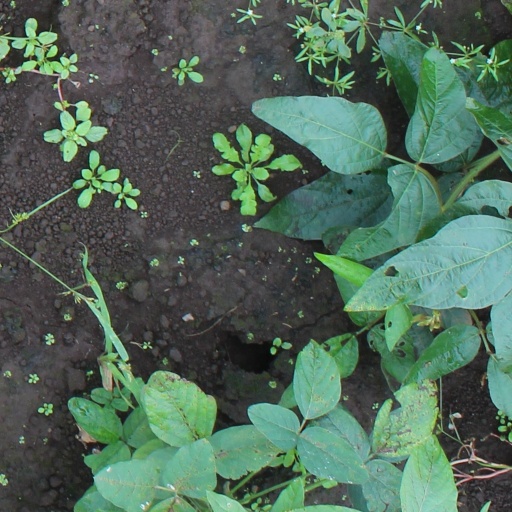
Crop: soybean